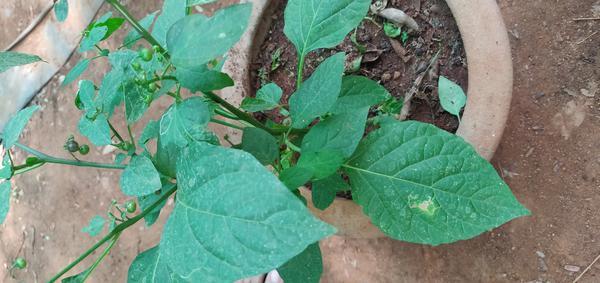
Plant: Ganike